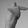
ASL letter: T